University of Brasília

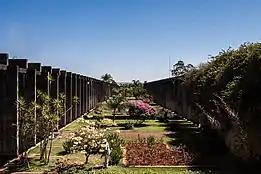
Buildings designed by Oscar Niemeyer at UnB Central Institute of Science.

The University of Brasília (UnB) is a federal public university in Brasília, the capital of Brazil. It was founded in 1962 and has since consistently been named among the top five Brazilian universities and the top fifteen universities in South America by Times Higher Education (THE).